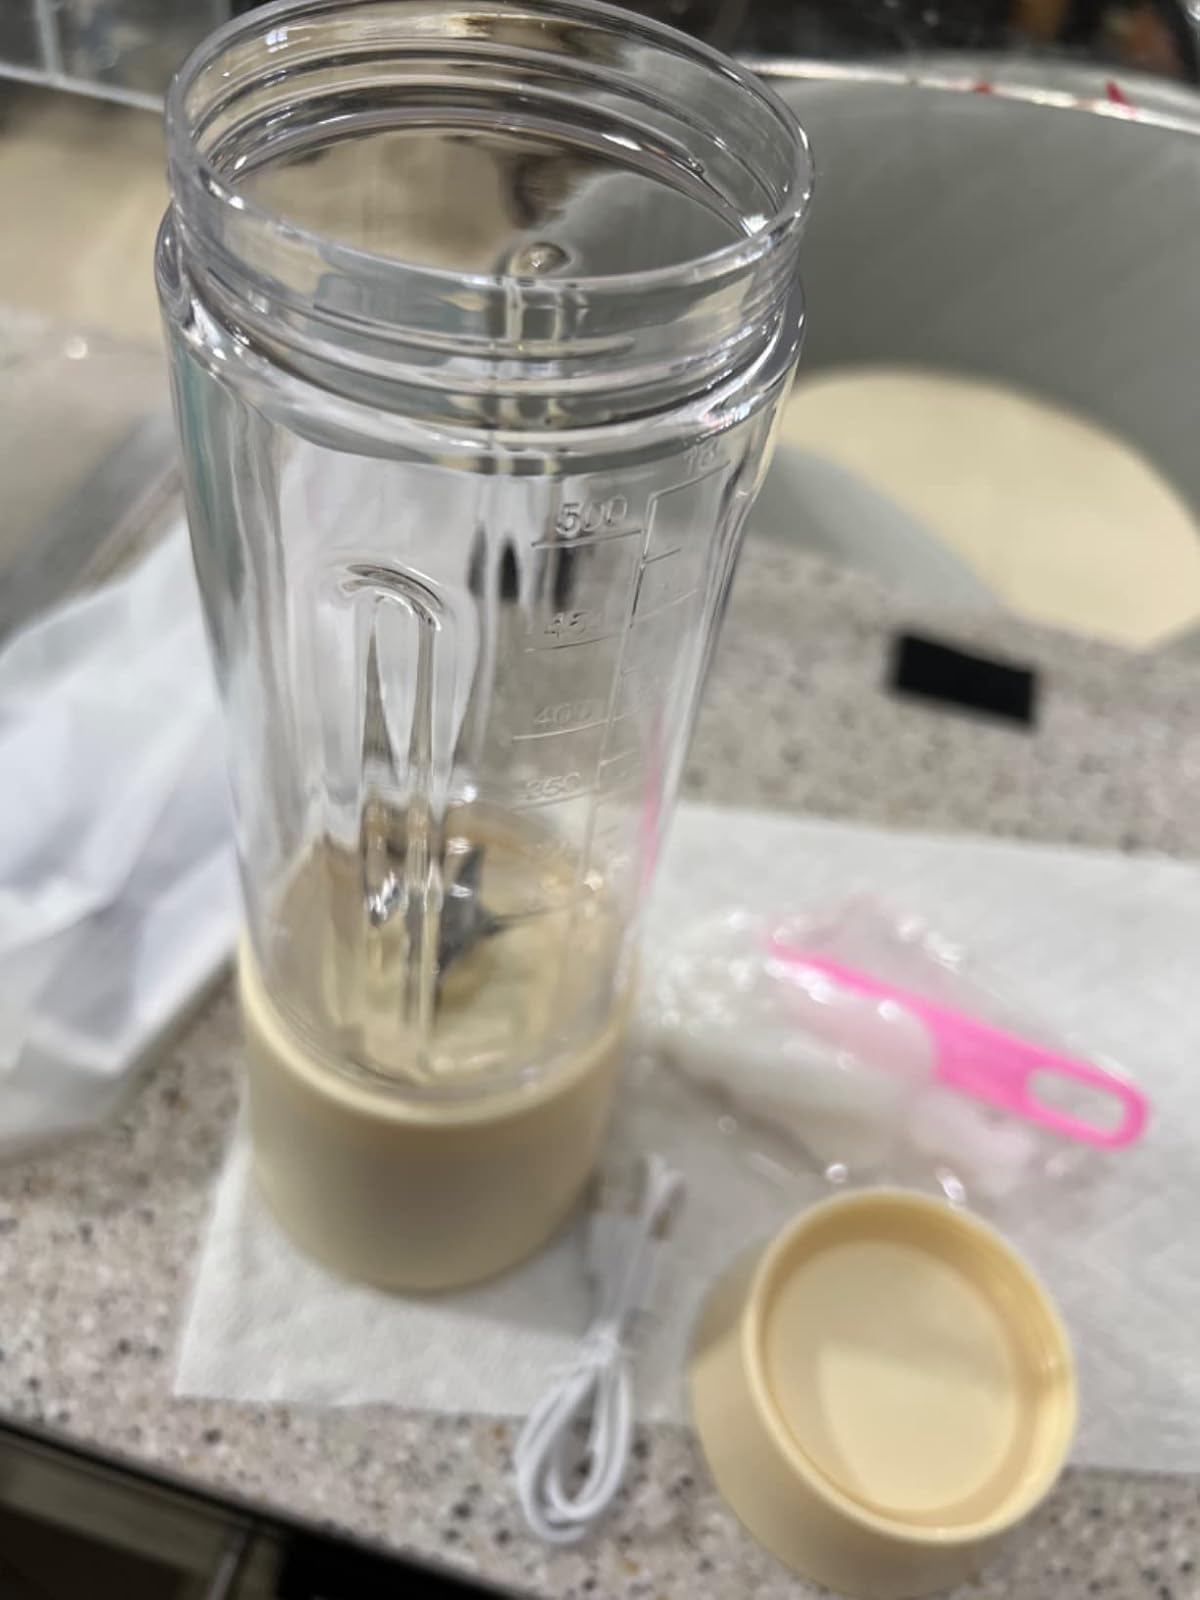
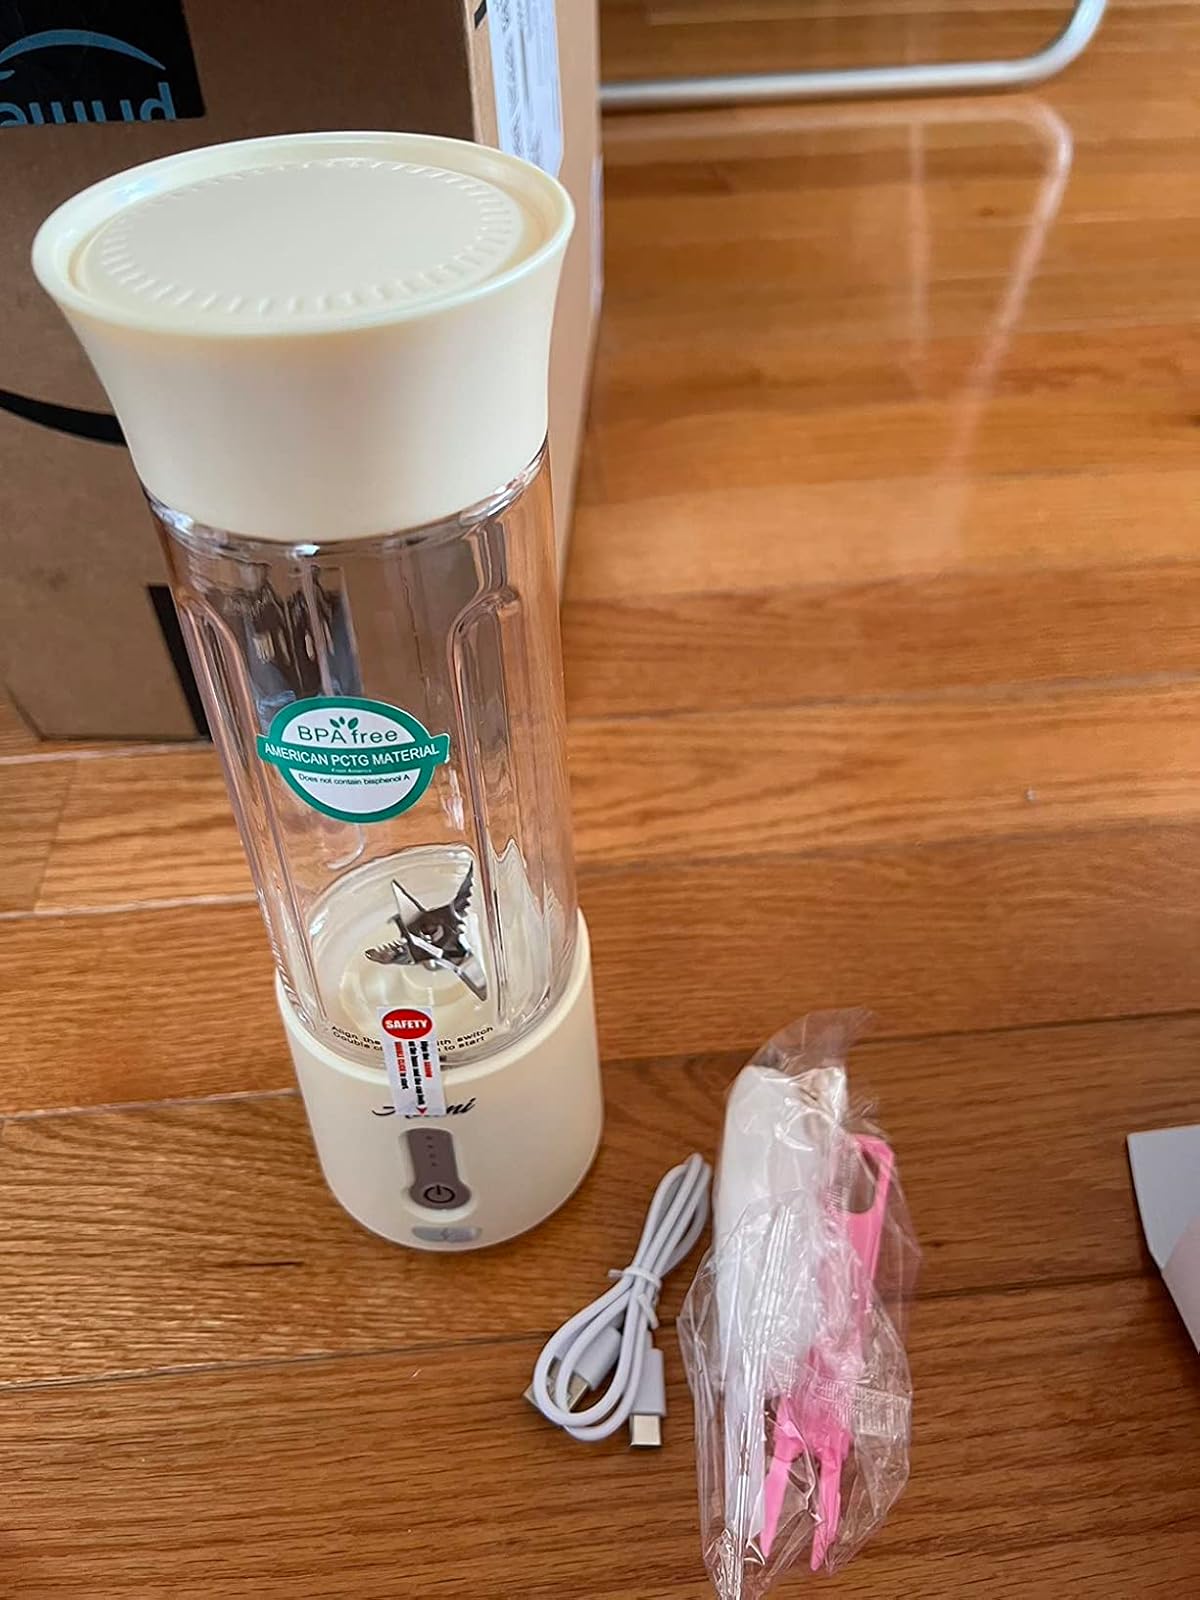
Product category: items_blender
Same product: yes